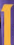
Number: 1